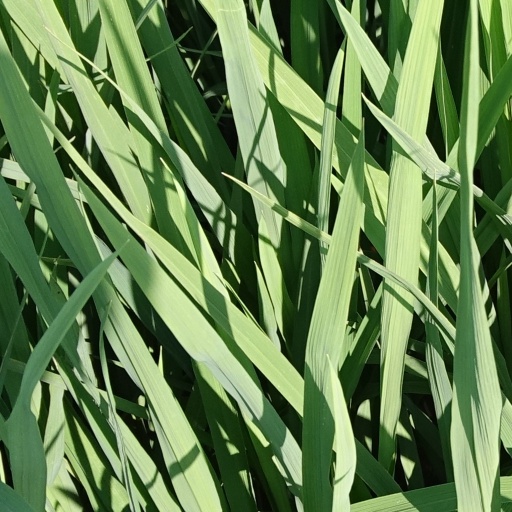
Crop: rice